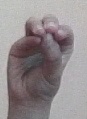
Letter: ha